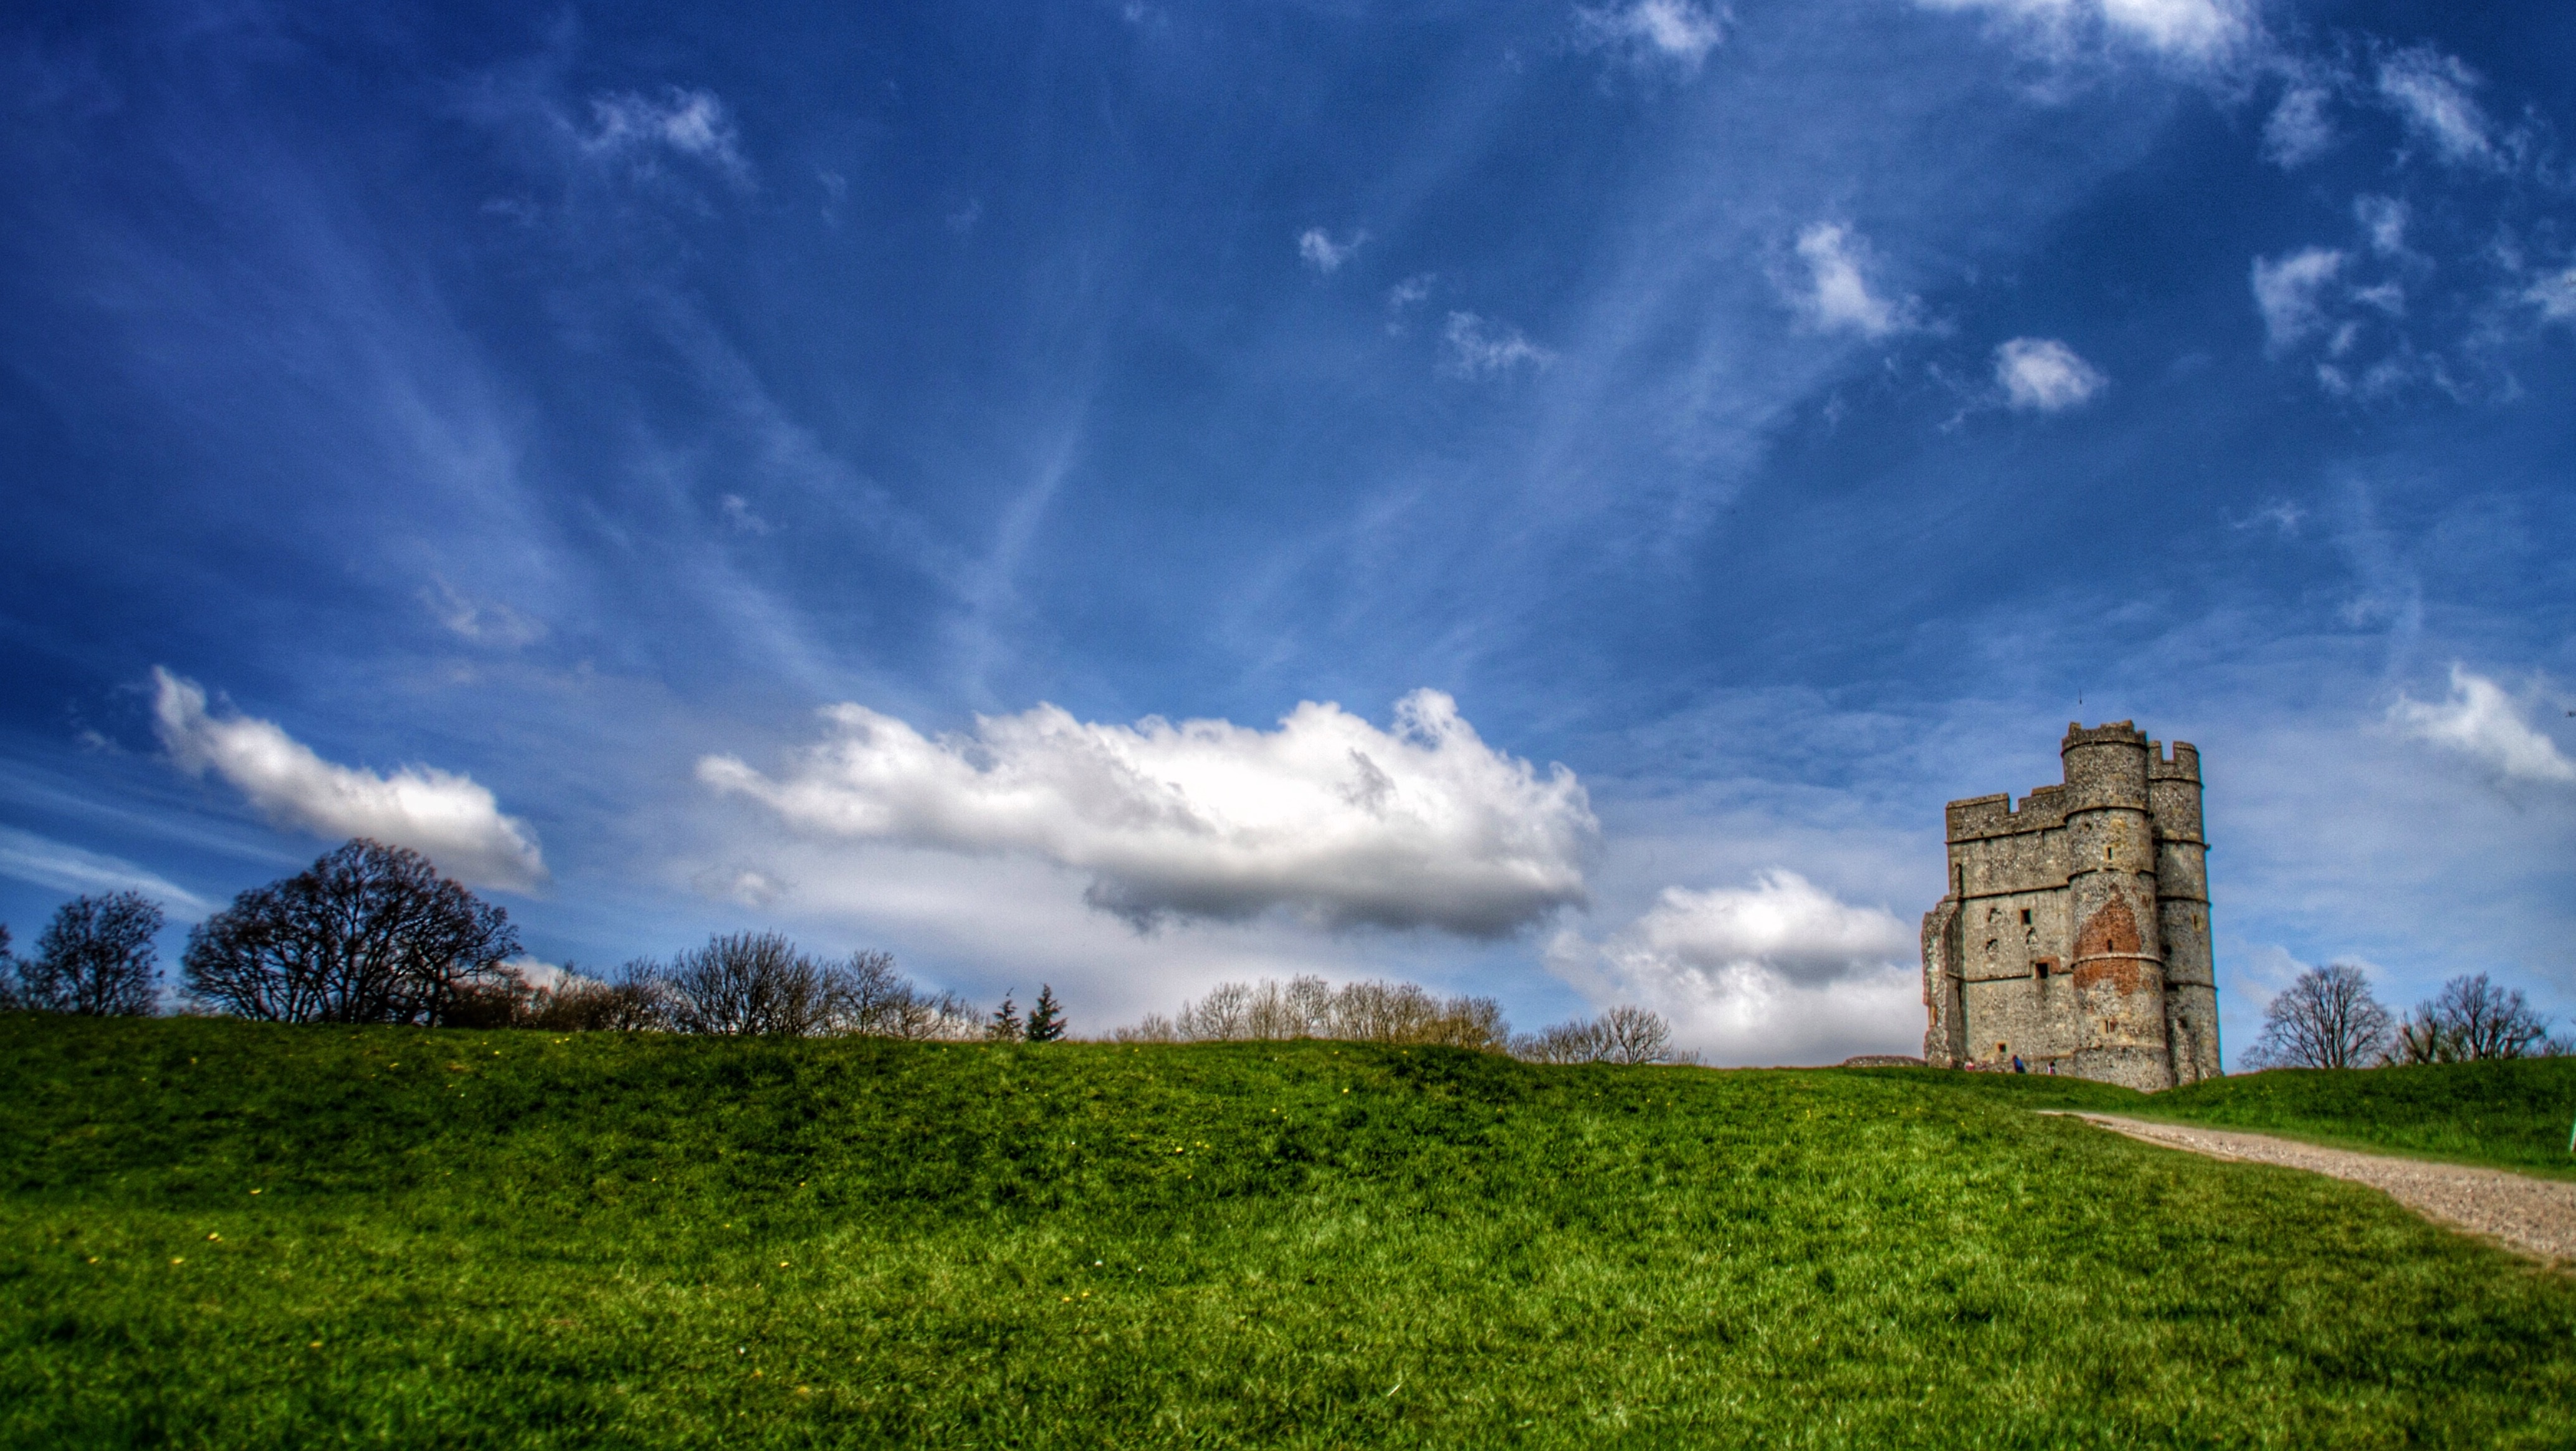
landscape, tree, nature, grass, horizon, cloud, sky, field, lawn, meadow, prairie, sunlight, morning, hill, flower, wind, atmosphere, plain, grassland, rural area, meteorological phenomenon, computer wallpaper